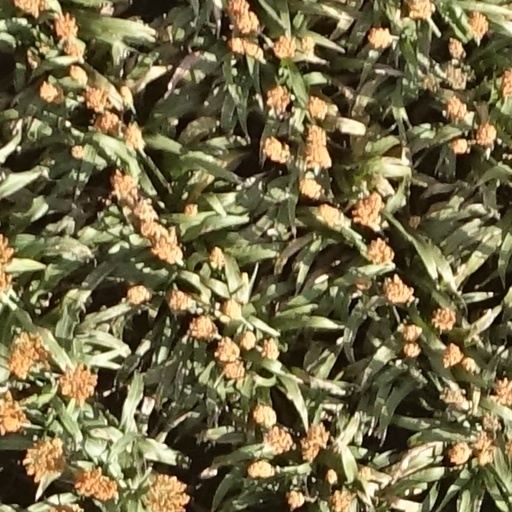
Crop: sorghum